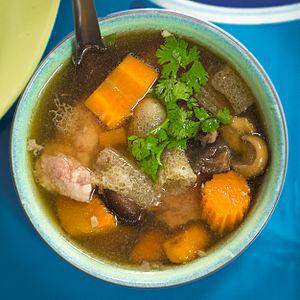
Le Satyre voilé, Dame voilée ou Tisseur de soie est une espèce de champignons basidiomycètes de la famille des Phallacées. Elle a été décrite pour la première fois par le mycologue français Ventenat en 1799 sous le binôme Phallus indusiatus.